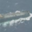
Label: ship